Virgin Black

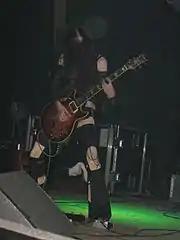
Sesca Scaarba

The group began recording their first full-length album "Sombre Romantic" in 1999.